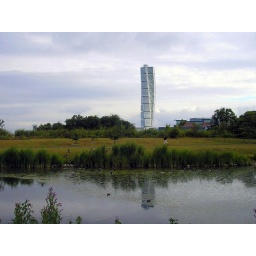
A lake full of ducks with the Turning Torso, Sweden's largest skyscraper, in the background.